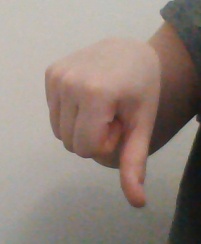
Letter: waw